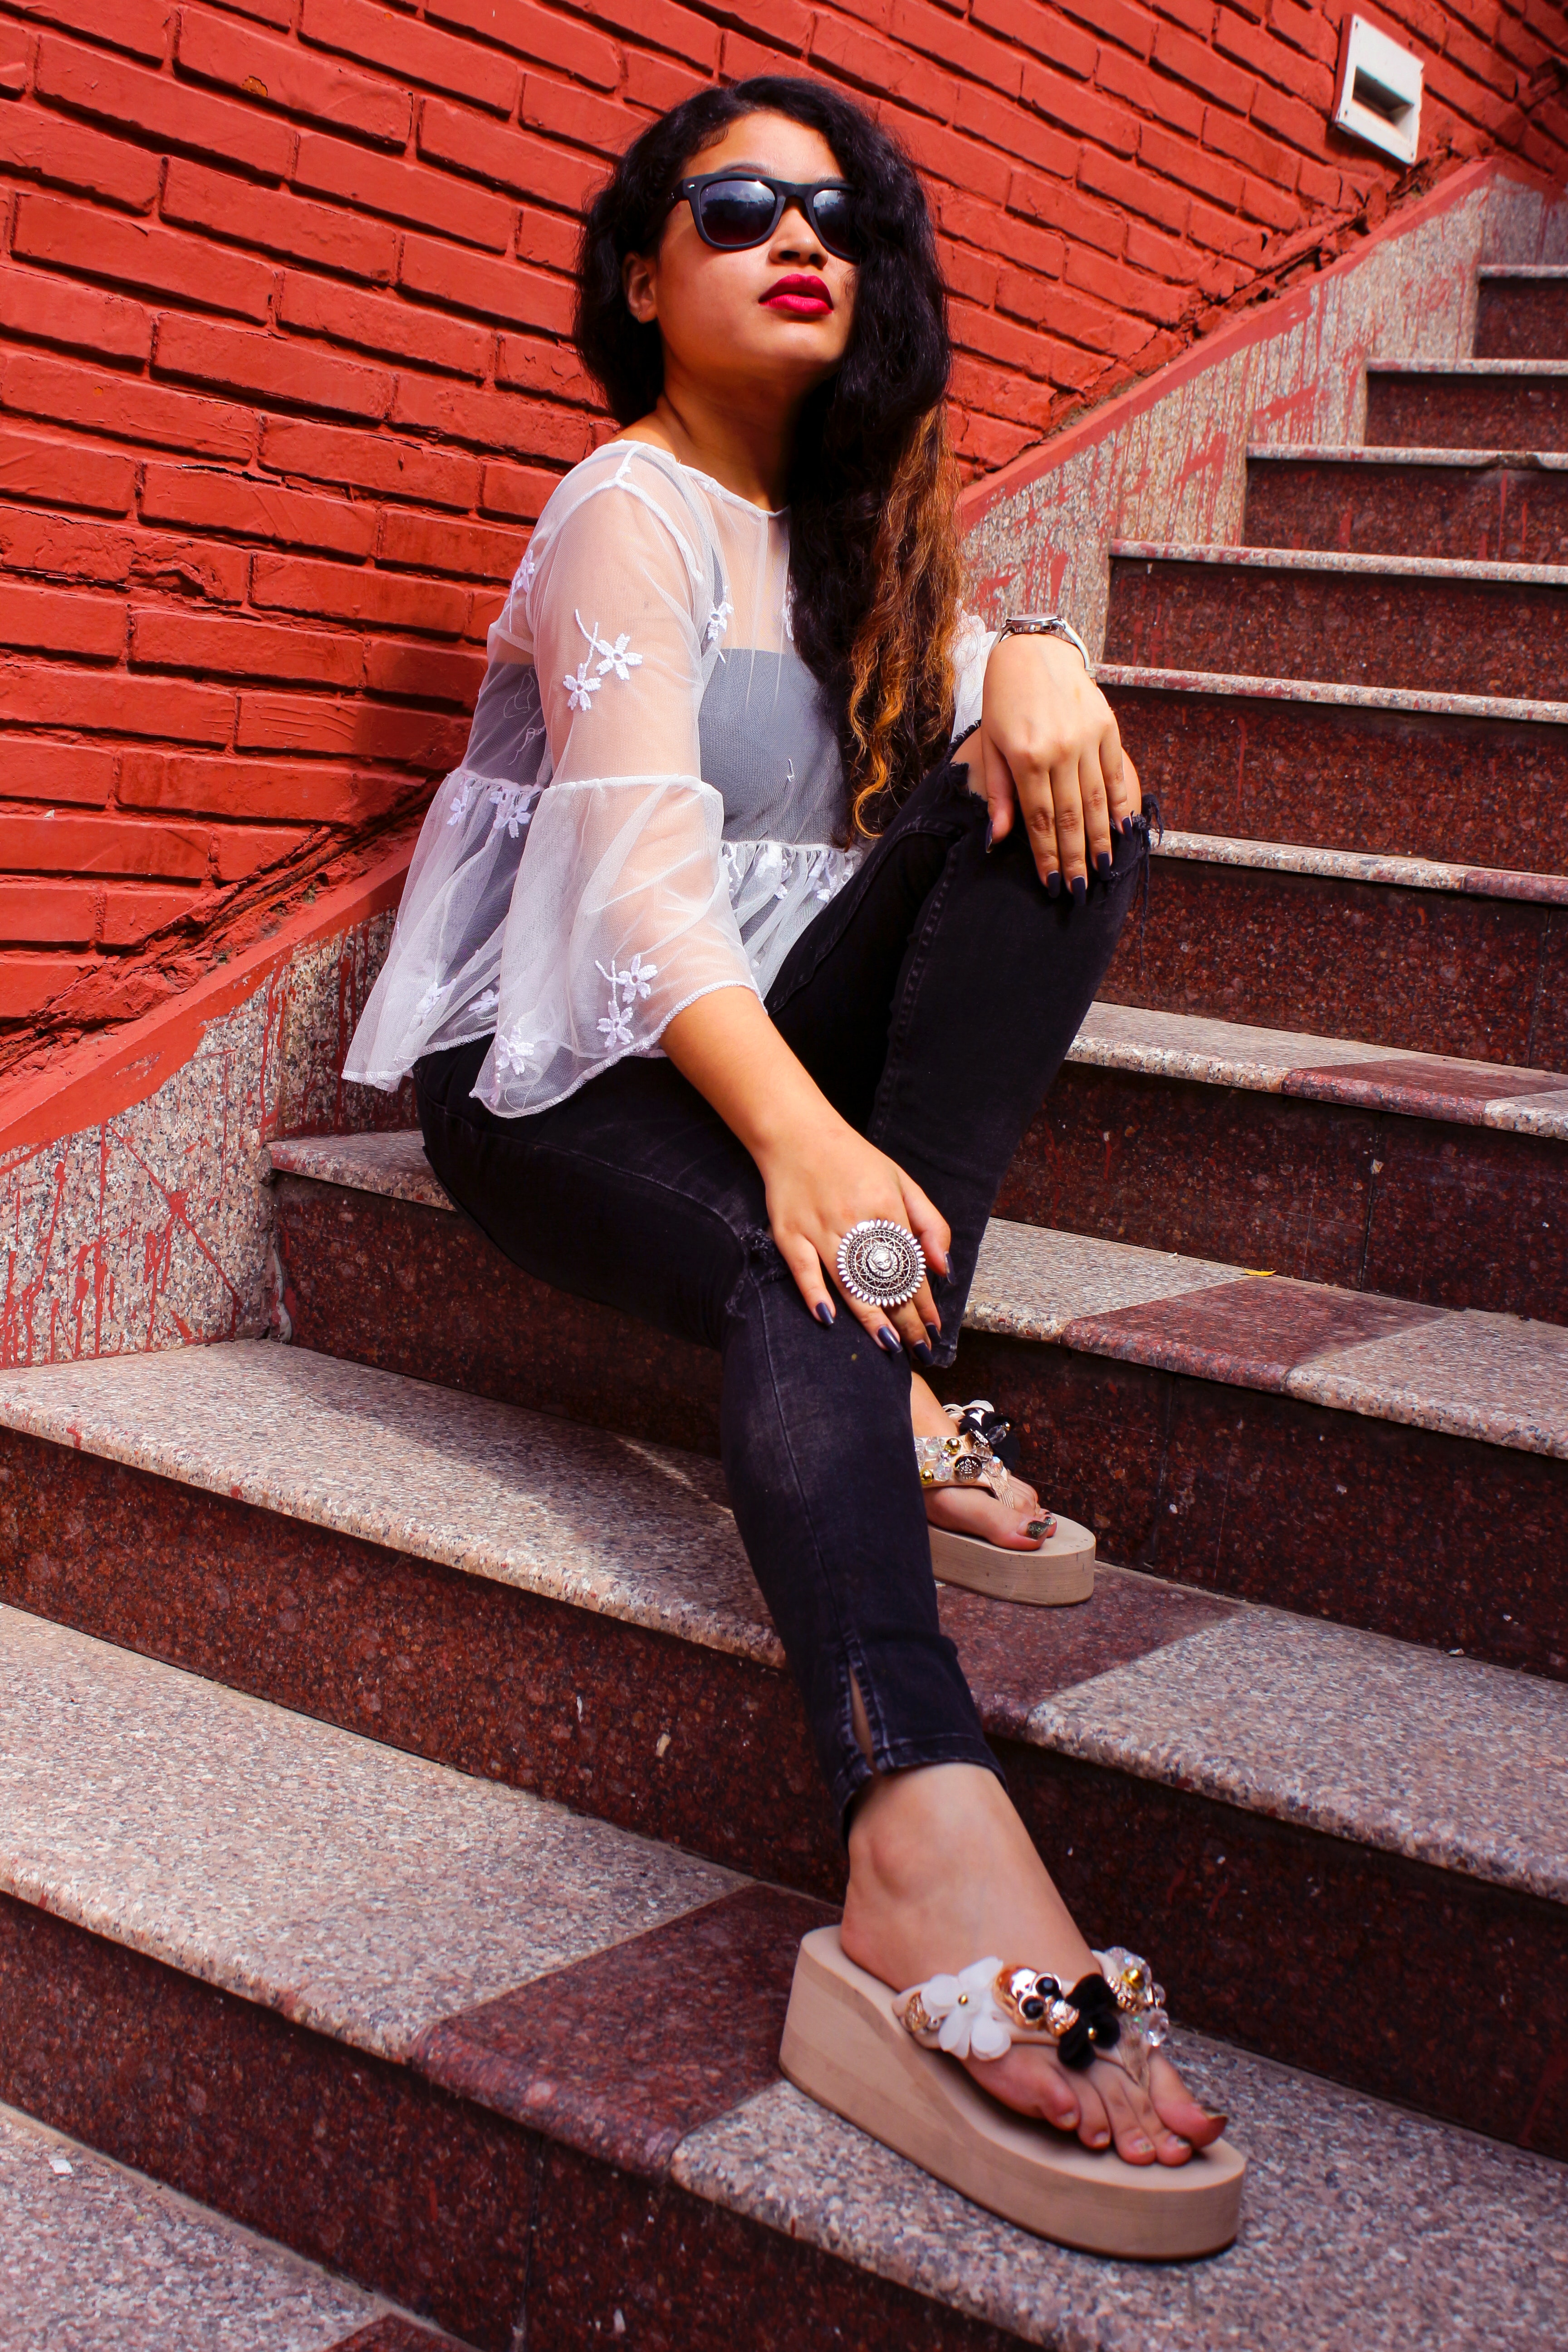
footwear, shoe, beauty, shoulder, girl, jeans, leg, fashion model, joint, fashion, vision care, sunglasses, photo shoot, long hair, glasses, thigh, fun, leggings, tights, trousers, model, eyewear